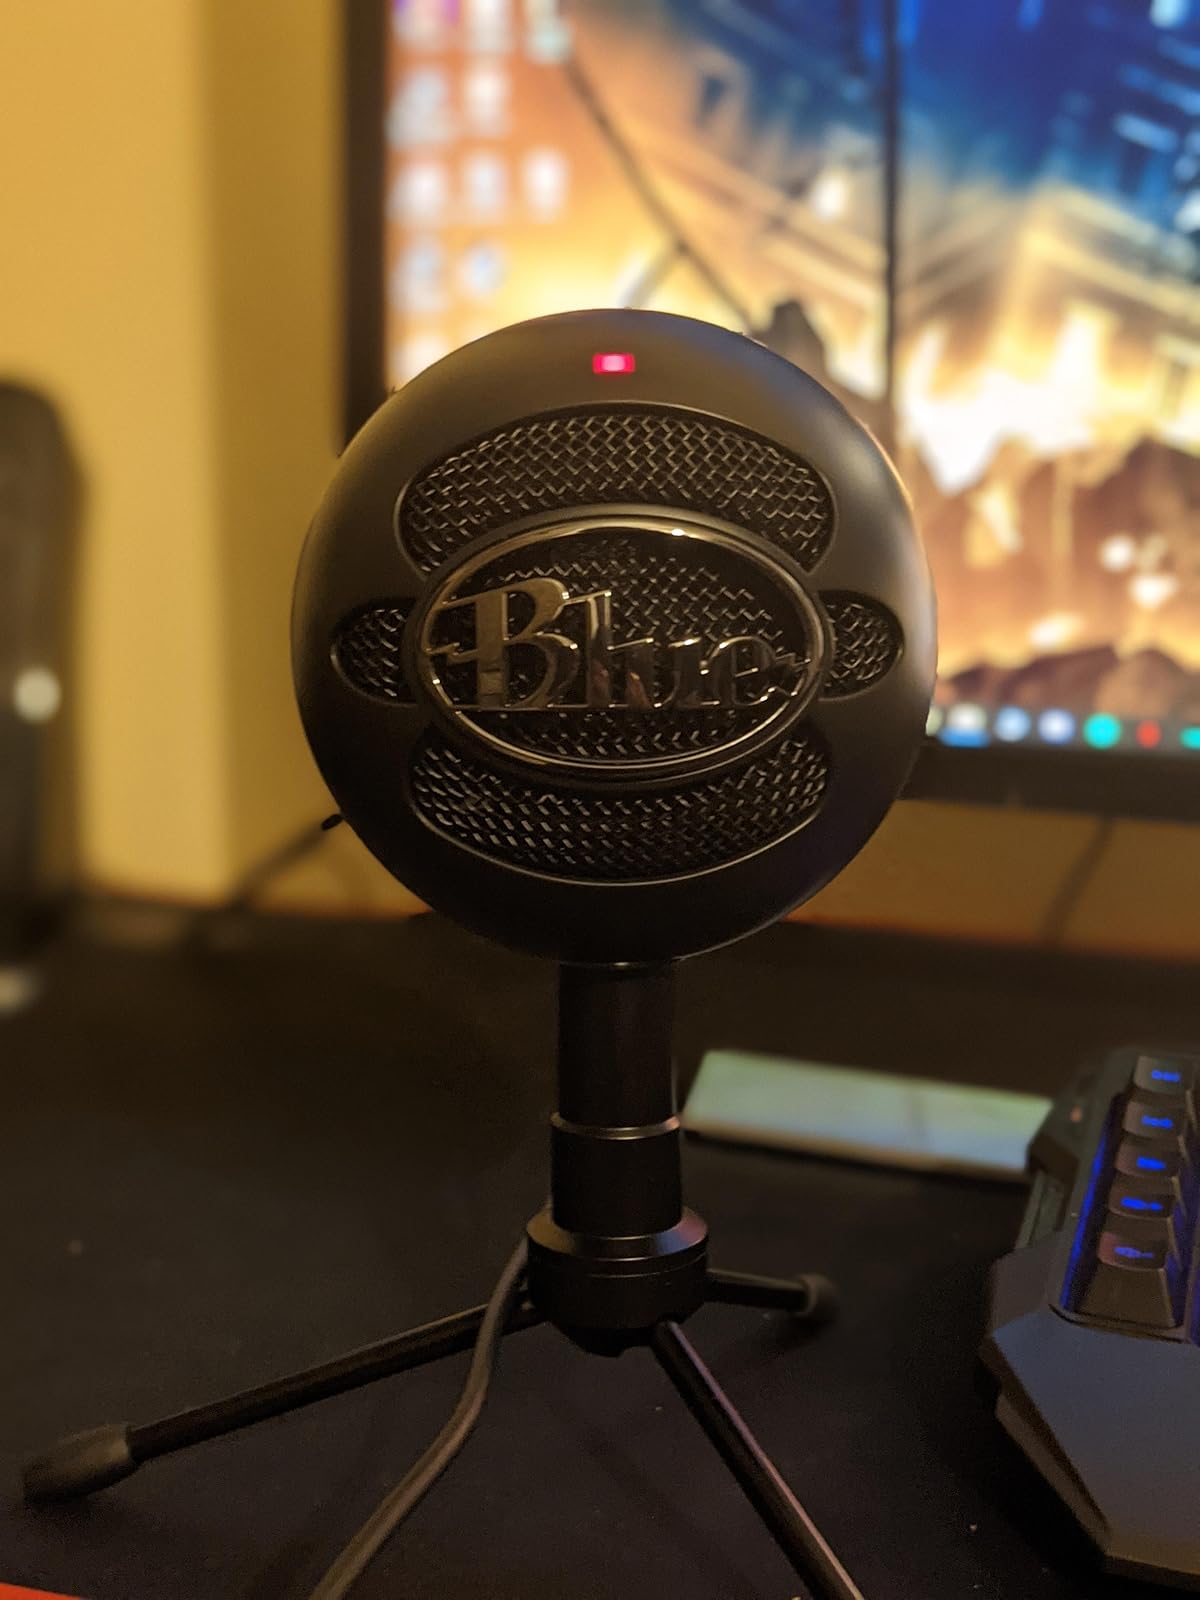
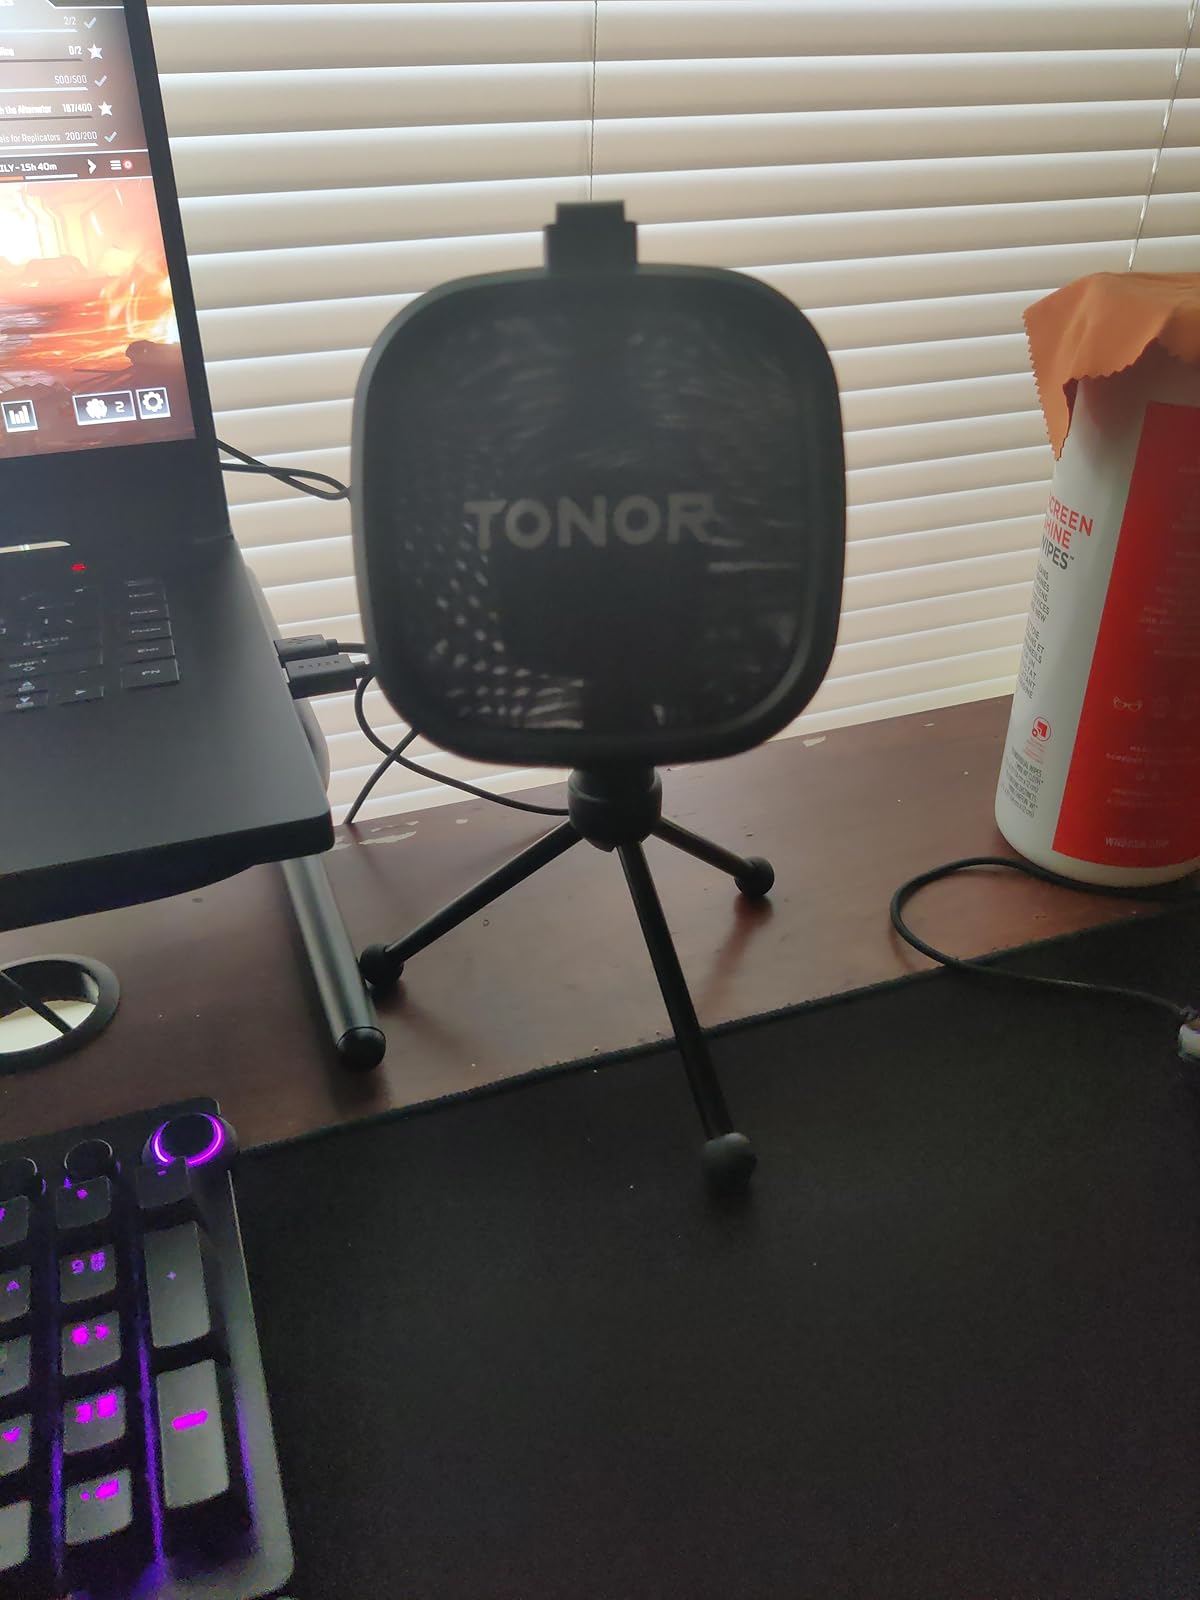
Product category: microphone
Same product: no